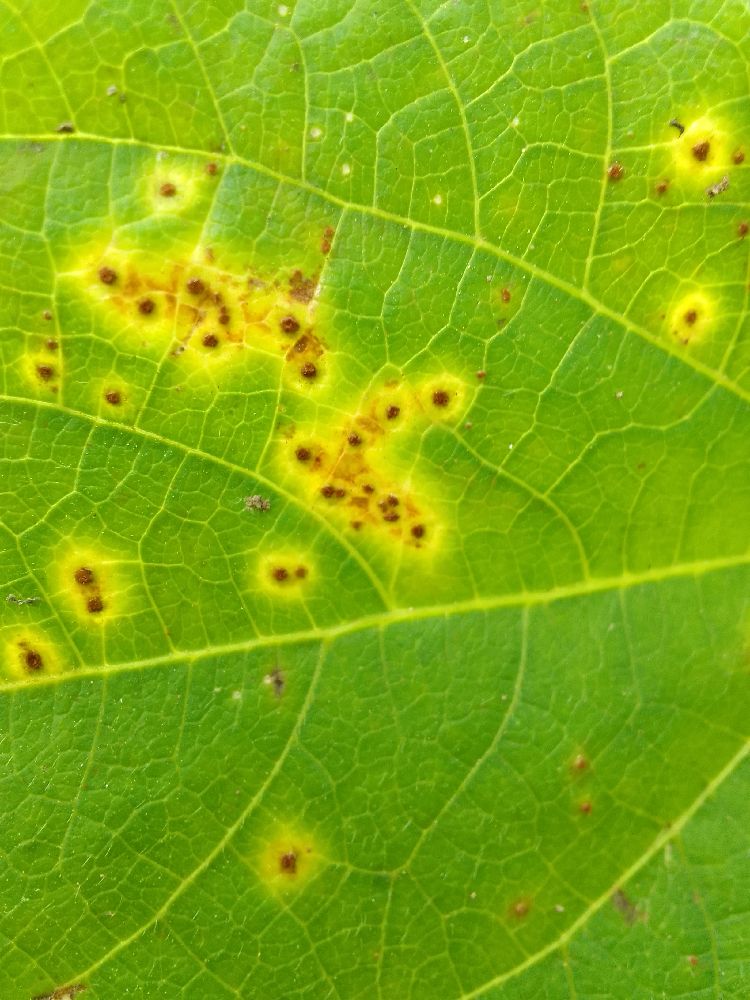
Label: rust